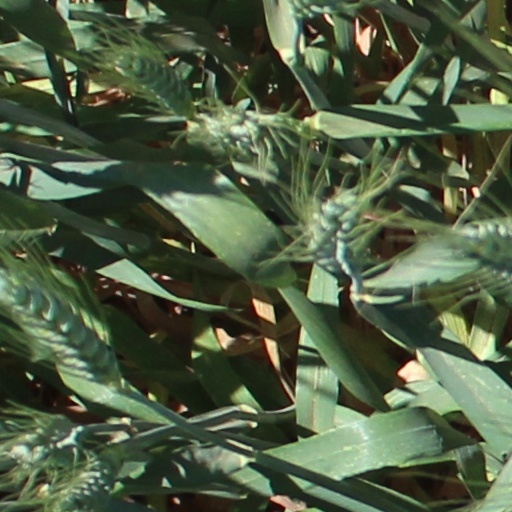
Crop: wheat